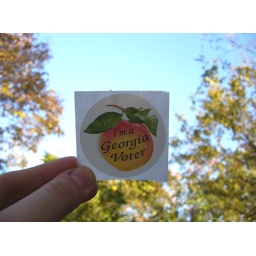
on the wall of the school cafeteria is a timeline of significant events in black history